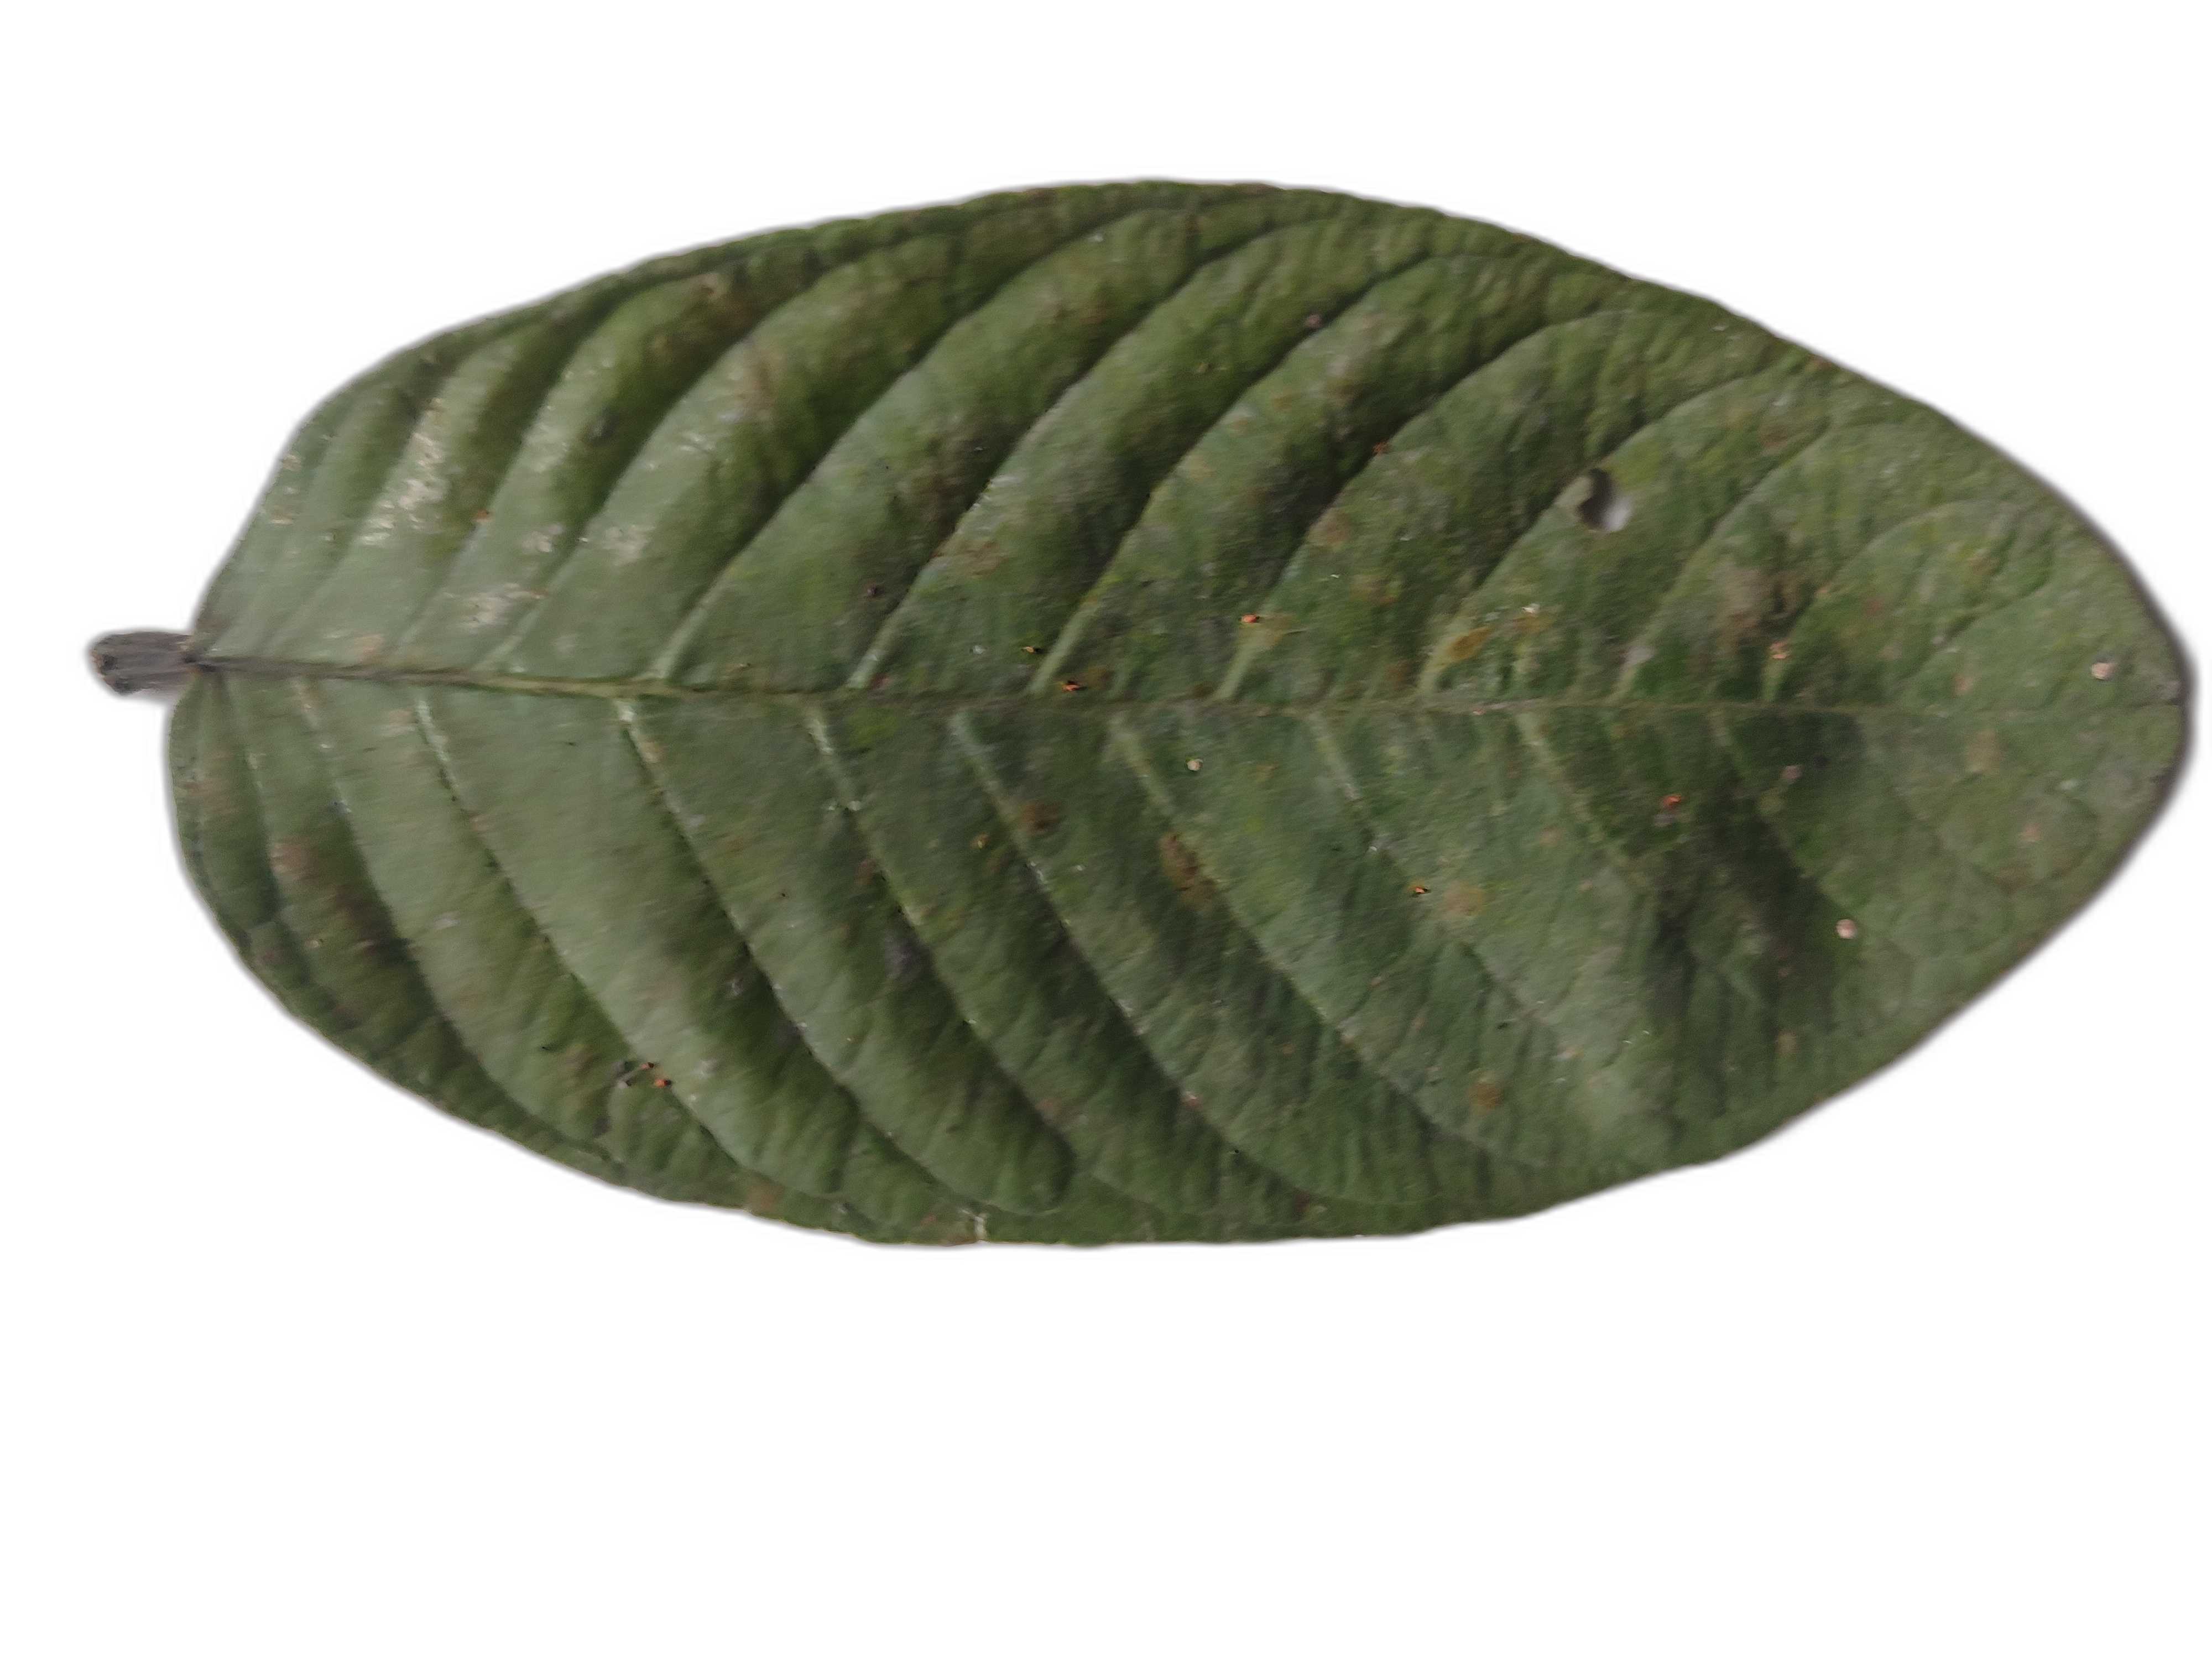
Plant part: leaf
Disease: Anthracnose